Ballarat East

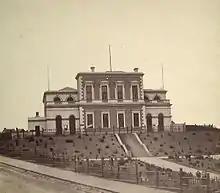
Ballarat East Town Hall in 1862 (demolished in the 1960s)

After the creation of the Ballarat Municipality in 1855 and the Ballarat Road District (covering the surrounding rural area) in 1856, Ballarat East gained municipal government with the creation of the Ballarat East Municipality in 1857 (note that until 1994, local government names were spelled "Ballaarat", whereas the urban settlement and place names have always been spelled "Ballarat"). The Ballarat East Municipality was created as a result of the findings of the commission appointed in 1855 to investigate the grievances of the rebellious miners.